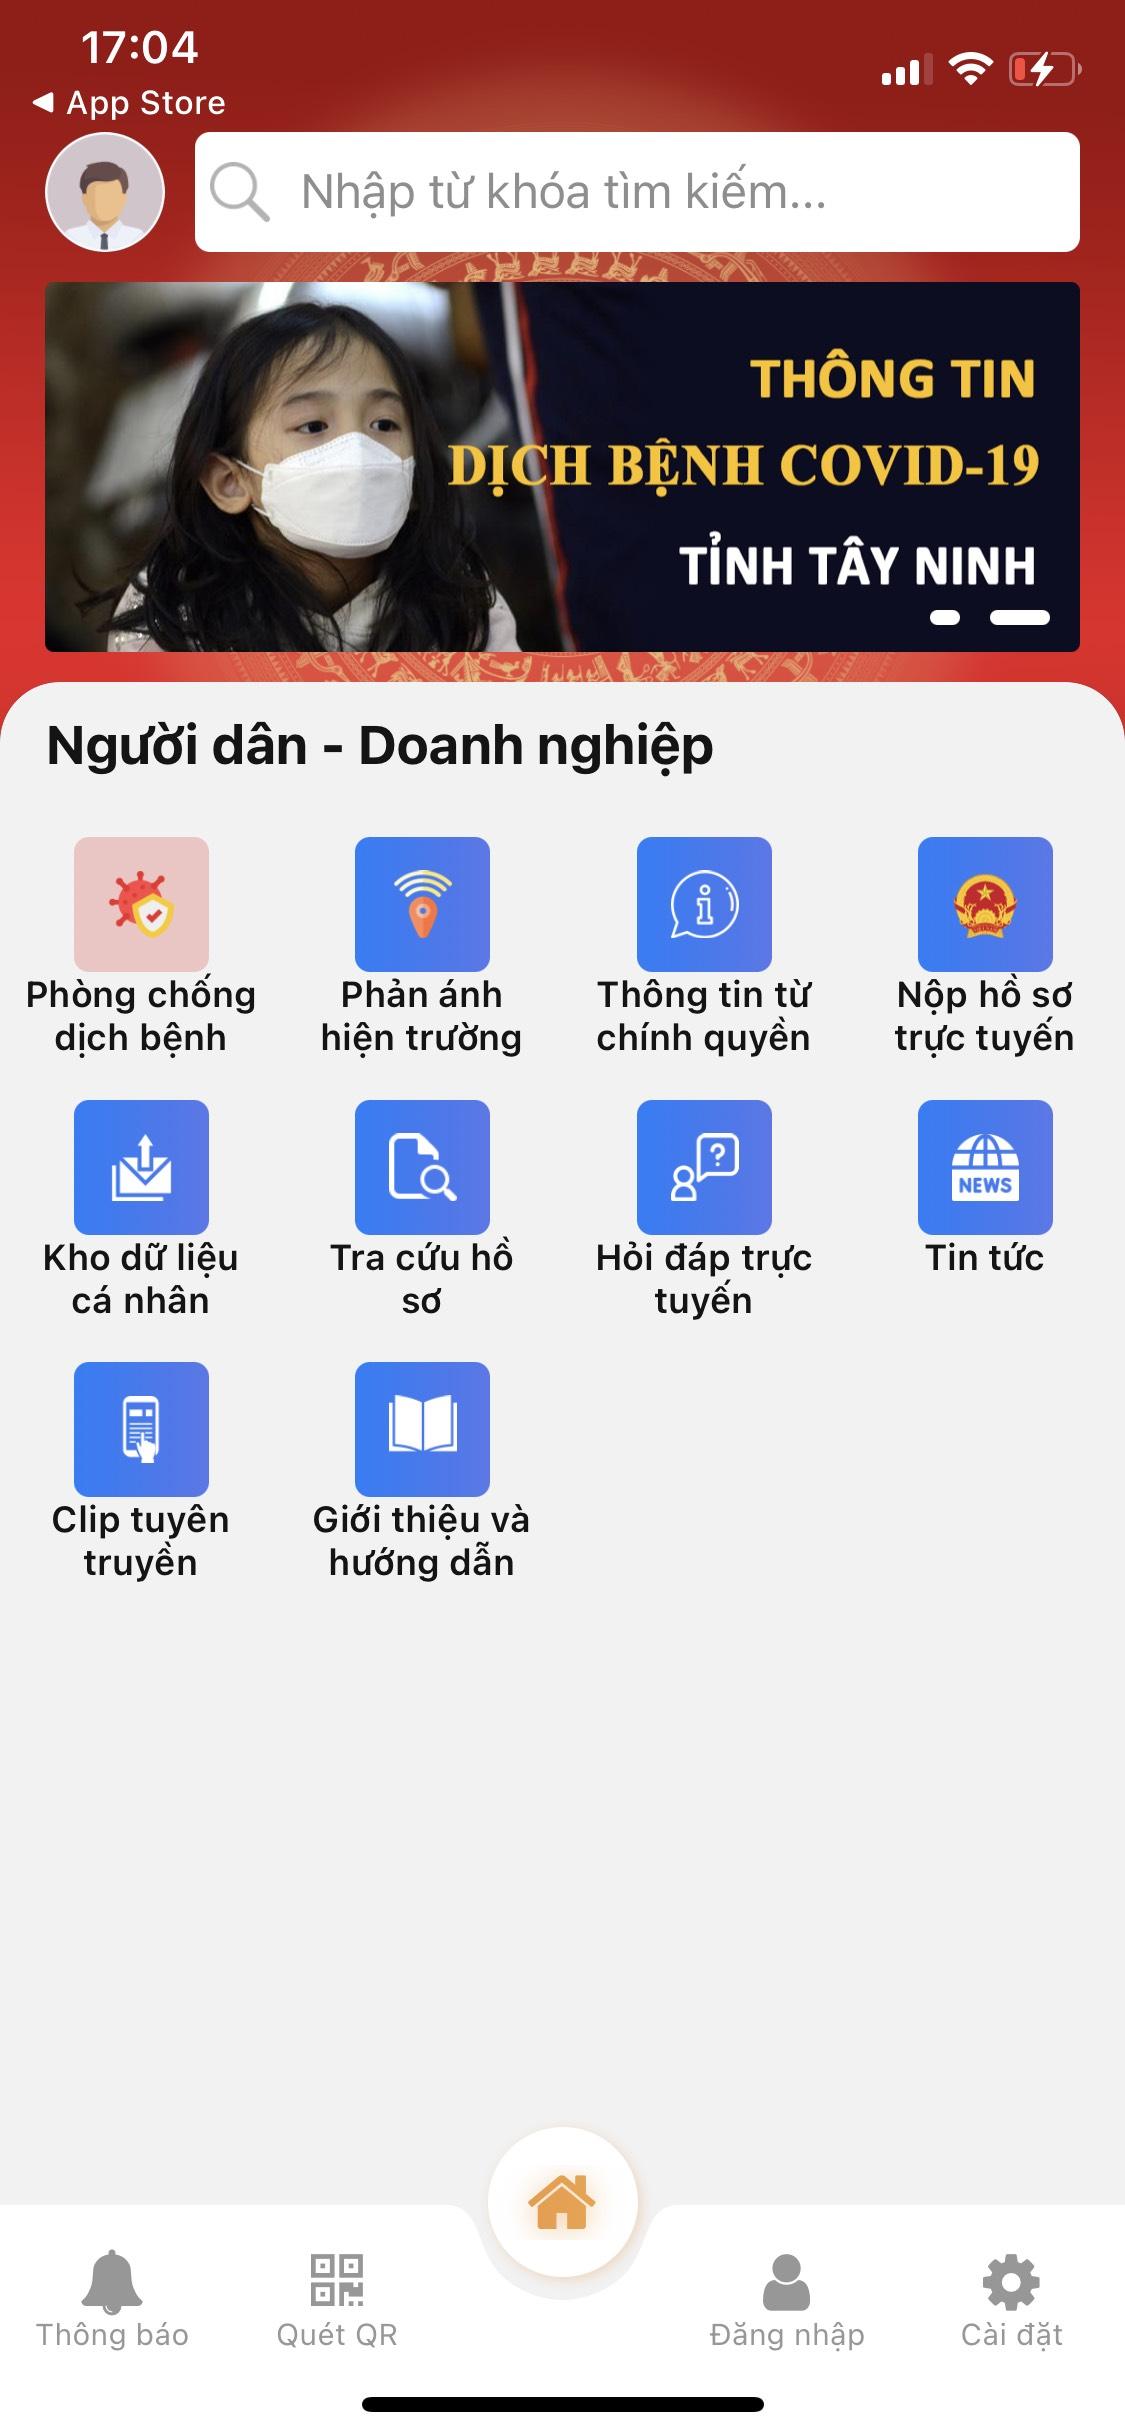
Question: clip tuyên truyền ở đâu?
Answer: ở dưới mục kho dữ liệu cá nhân và bên trái mục giới thiệu và hướng dẫn